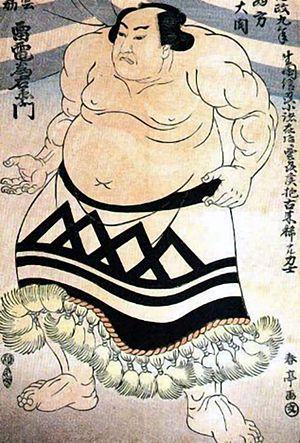
Raiden Tameemon, de son vrai nom Seki Tarōkichi, est l'un des plus grands lutteurs sumo de l'histoire, bien qu'il ne soit jamais devenu yokozuna, ce qui constitue une énigme historique. Au total, il comptabilise 254 victoires pour seulement 10 défaites, soit un pourcentage de victoires de 96,2%, un record encore invaincu aujourd'hui. Il domine tellement le monde du sumo que les officiels en arrivent à lui interdire d'utiliser ses techniques favorites afin de garder l'intérêt des combats.